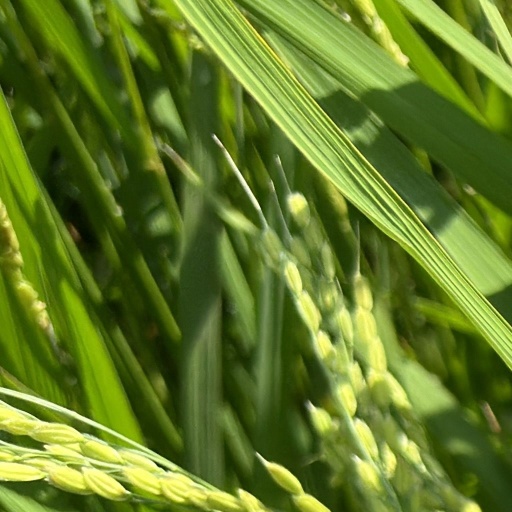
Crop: rice